Señor de los Temblores

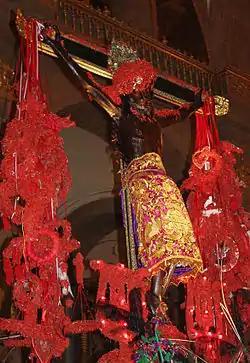
Señor de los Temblores, Cusco

Señor de los Temblores (in Quechua known as Taytacha Temblores, meaning Christ or Lord of the Earthquakes) is a late 16th-century statue of the crucifixion of Jesus in Cusco Cathedral in Cusco, Peru. It is popularly believed to have reduced damage in the city during the 1650 earthquake. Taytacha Temblores became known as the patron of Cusco, and is carried in procession annually on Holy Monday. It is one of the most well-known sculptures in present-day Peru, and is represented in hundreds of paintings.